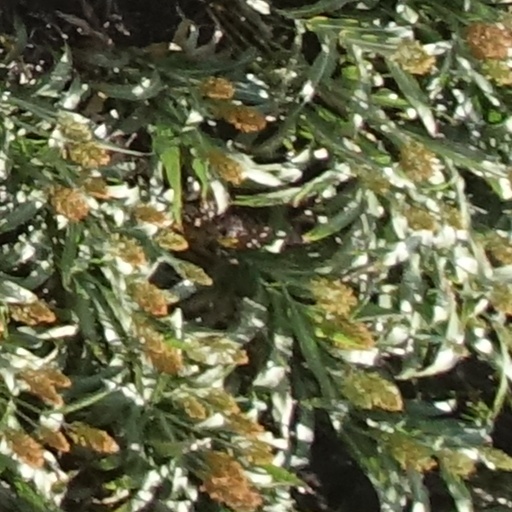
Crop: sorghum